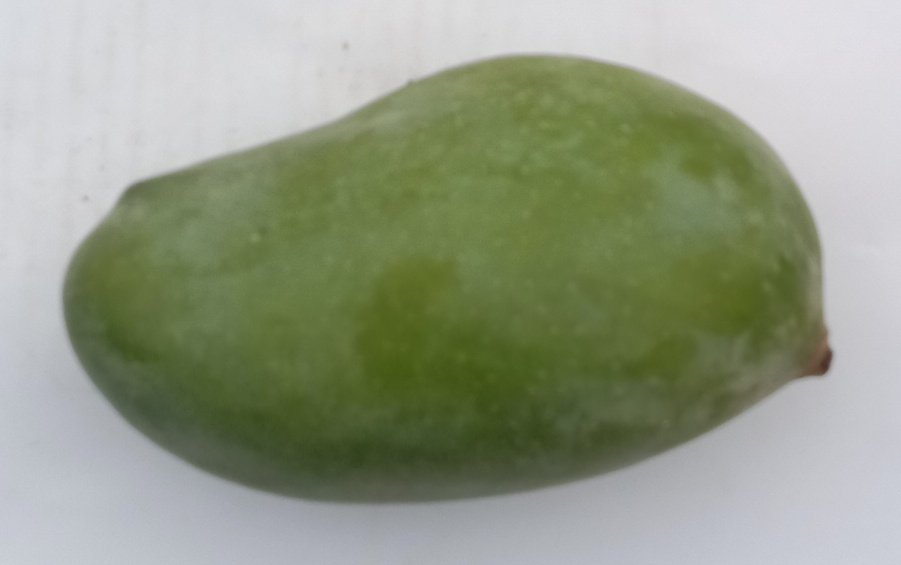
Mango variety: Sindhri